Fulnek

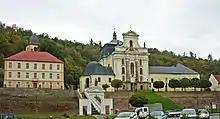
Church of the Holy Trinity

Fulnek is located on a short railway line of local importance heading from Fulnek to Suchdol nad Odrou.